Aimee Semple McPherson

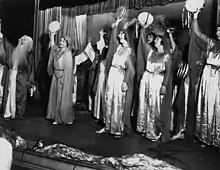
McPherson and a group of tambourine players leading a service at Angelus Temple. She produced innovative weekly dramas illustrating religious themes.

Though McPherson condemned theater and film as the devil's workshop, its techniques were co-opted. She became the first woman evangelist to adopt cinematic methods to avoid dreary church services. Serious messages were delivered in a humorous tone. Animals were frequently incorporated. McPherson gave up to 22 sermons a week, including lavish Sunday night services so large that extra trolleys and police helped route the traffic through Echo Park. To finance the Temple and its projects, collections were taken at every meeting.